Princeton University

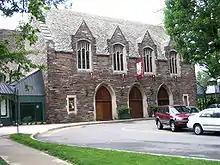
A picture of McCarter Theatre

Princeton follows a liberal arts curriculum, and offers two bachelor's degrees to students: a Bachelor of Arts (A.B.) and a Bachelor of Science in Engineering (B.S.E.). Typically, A.B. students choose a major (called a concentration) at the end of sophomore year, while B.S.E. students declare at the end of their freshman year. Students must complete distribution requirements, departmental requirements, and independent work to graduate with either degree. A.B. students must complete distribution requirements in literature and the arts, science and engineering, social analysis, cultural difference, epistemology and cognition, ethical thought and moral values, historical analysis, and quantitative and computational reasoning; they must also have satisfactory ability in a foreign language. Additionally, they must complete two papers of independent work during their junior year—known as the junior papers—and craft a senior thesis to graduate; both revolve around the concentration they are pursuing. B.S.E. majors complete fewer courses in the humanities and social sciences and instead fulfill requirements in mathematics, physics, chemistry, and computer programming. They likewise must complete independent work, which typically involves a design project or senior thesis, but not the junior papers. A.B. majors must complete 31 courses, whereas B.S.E. majors must complete 36 courses.